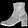
Label: Ankle boot